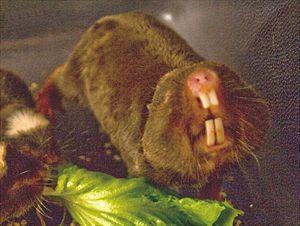
Le rat-taupe de Damaraland ou rat-taupe de Damara est une espèce de mammifères rongeurs de la famille des Bathyergidae. Ce rat-taupe vit dans des souterrains en Angola et en Namibie. Avec le rat-taupe nu et le rat-taupe de Hottentot, c'est l'un des seuls mammifères eusociaux connus.